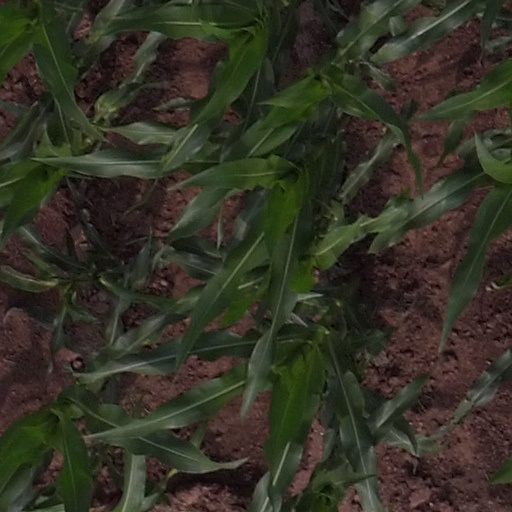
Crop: maize; corn